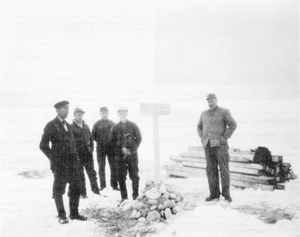
Gunnar Hansen Horn est un géologue et explorateur de l'Arctique norvégien.